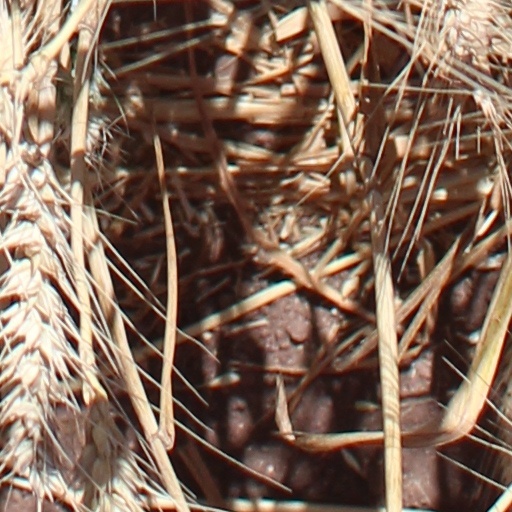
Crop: wheat